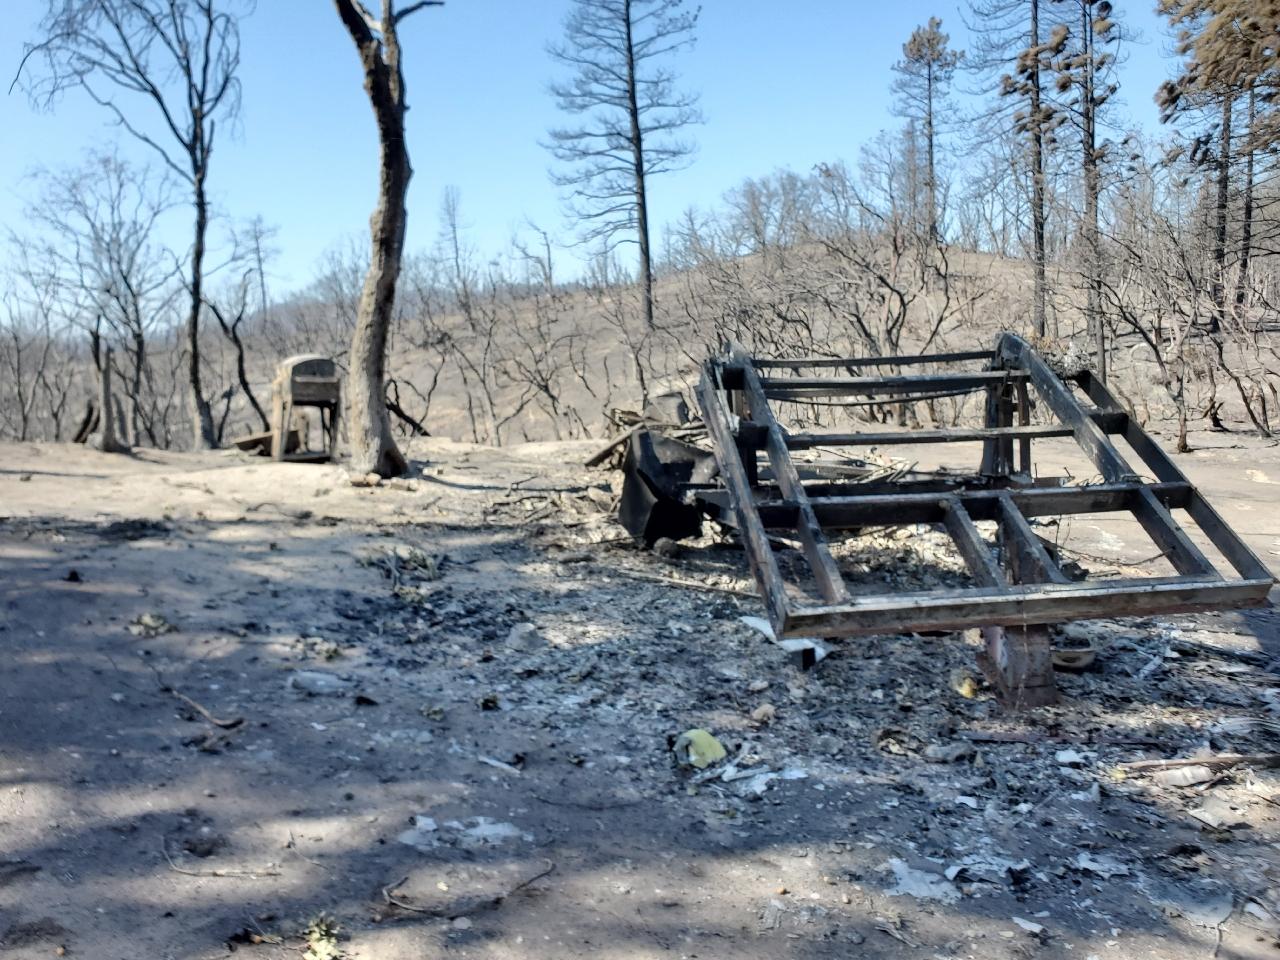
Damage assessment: destroyed